CSAR Rack 4-6-4RT

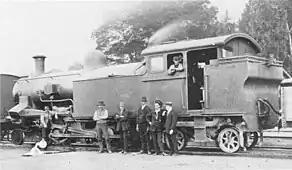
Converted rack no. 0995,

In spite of its advanced features, the CSAR Rack locomotive was a failure and was outperformed by the older and much smaller predecessor Class G rack locomotive. As a result, the rack mechanisms of both locomotives were removed within a year of their entering service, converting them to ordinary two-cylinder tank locomotives. Owing to their failure, the old 32 Tonners remained in service until 1908, when a new alignment with easier gradients, including a new tunnel, was constructed and the rack section could be abandoned.